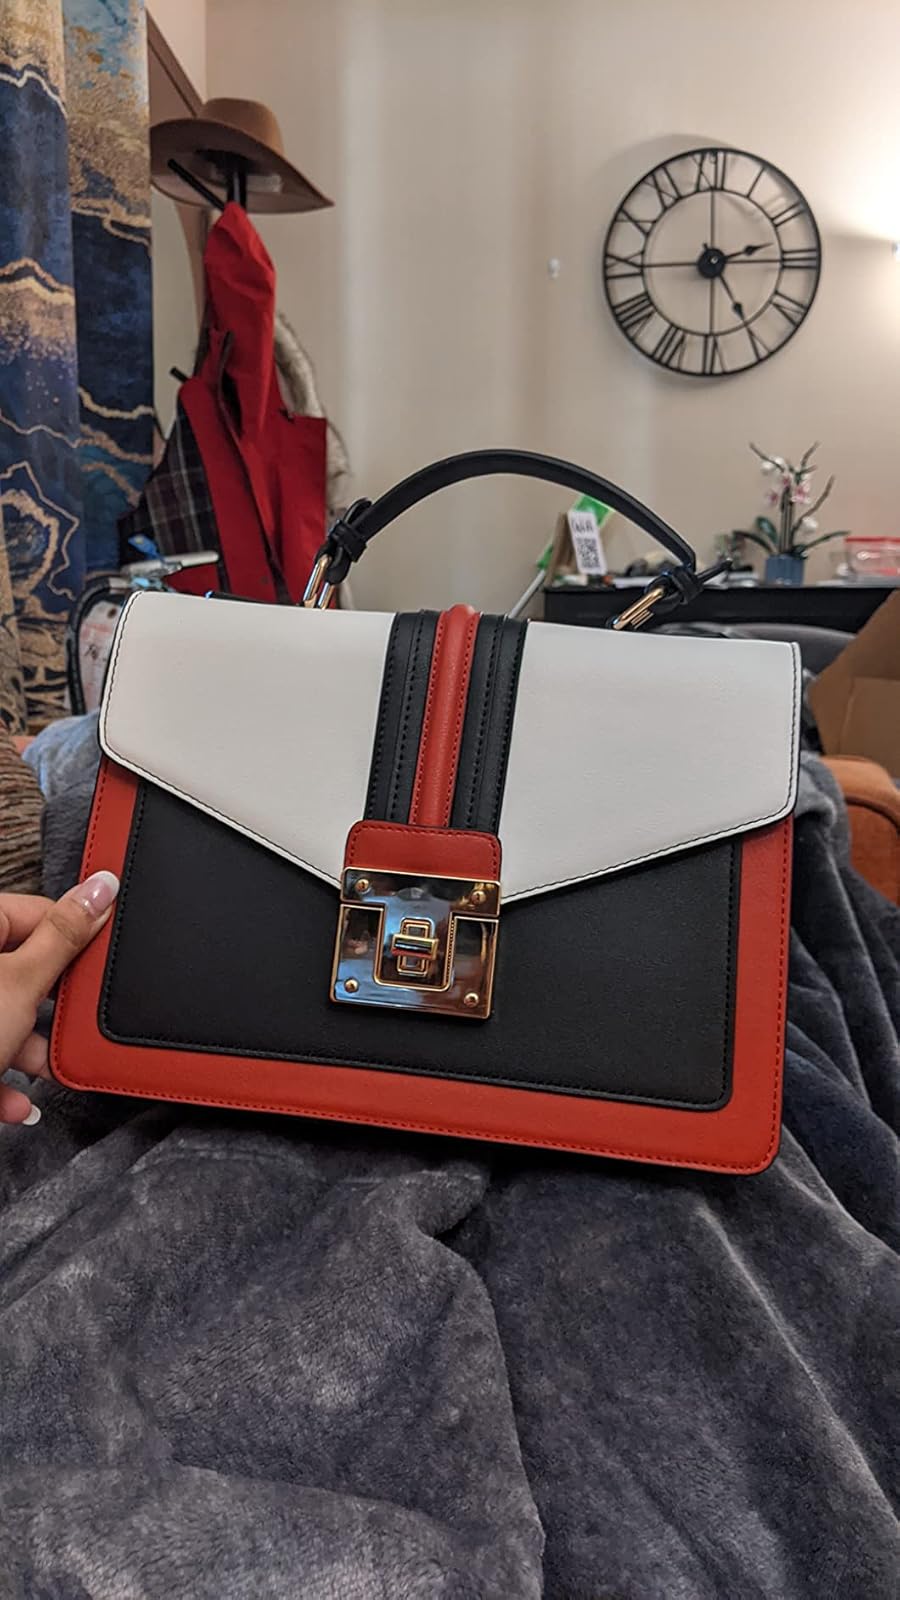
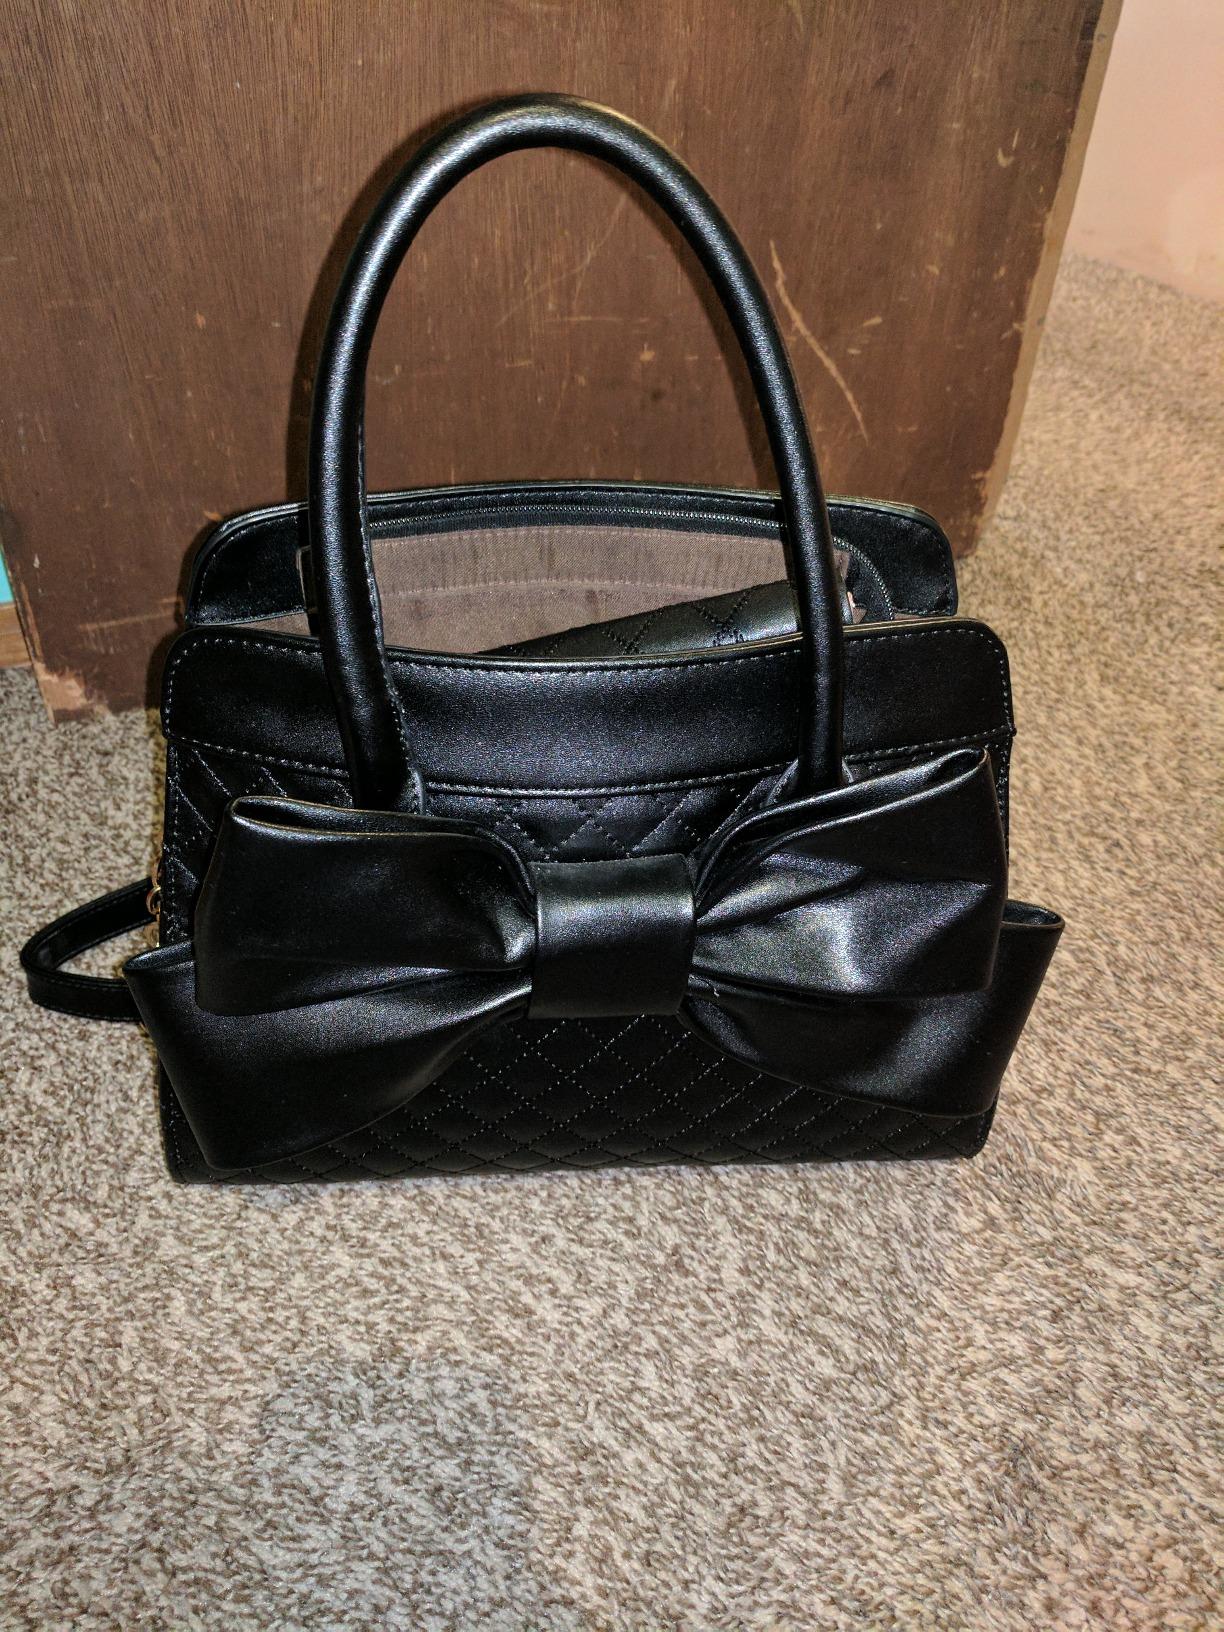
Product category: accessories_handbag
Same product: no